Domenico Fetti

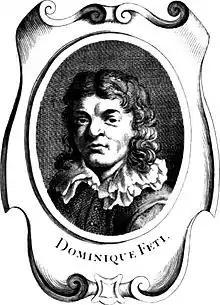

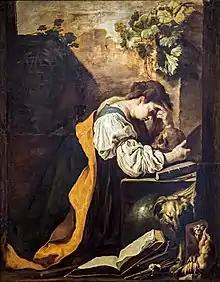
"Magdalene in Meditation" (Accademia, Venice)

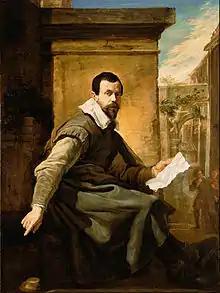
"Portrait of a Man with a Sheet of Music" (Getty Museum)

Domenico Fetti (also spelled Feti) ( – 16 April 1623) was an Italian Baroque painter who was active mainly in Rome, Mantua and Venice.